Camera dolly

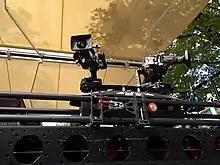
2 Newton stabilized heads on a remote controlled moving camera dolly for live TV broadcast

In TV production, remote controlled camera dollies are often used for fast but discreet camera movement. A metal rail is laid out for example in front of a stage and a remote controlled dolly is moving the broadcast camera horizontally, where a cameraman would obstruct the view for the audience behind the camera. A common remote dolly system with camera stabilization is a Blackcam dolly with a Newton stabilized camera head.